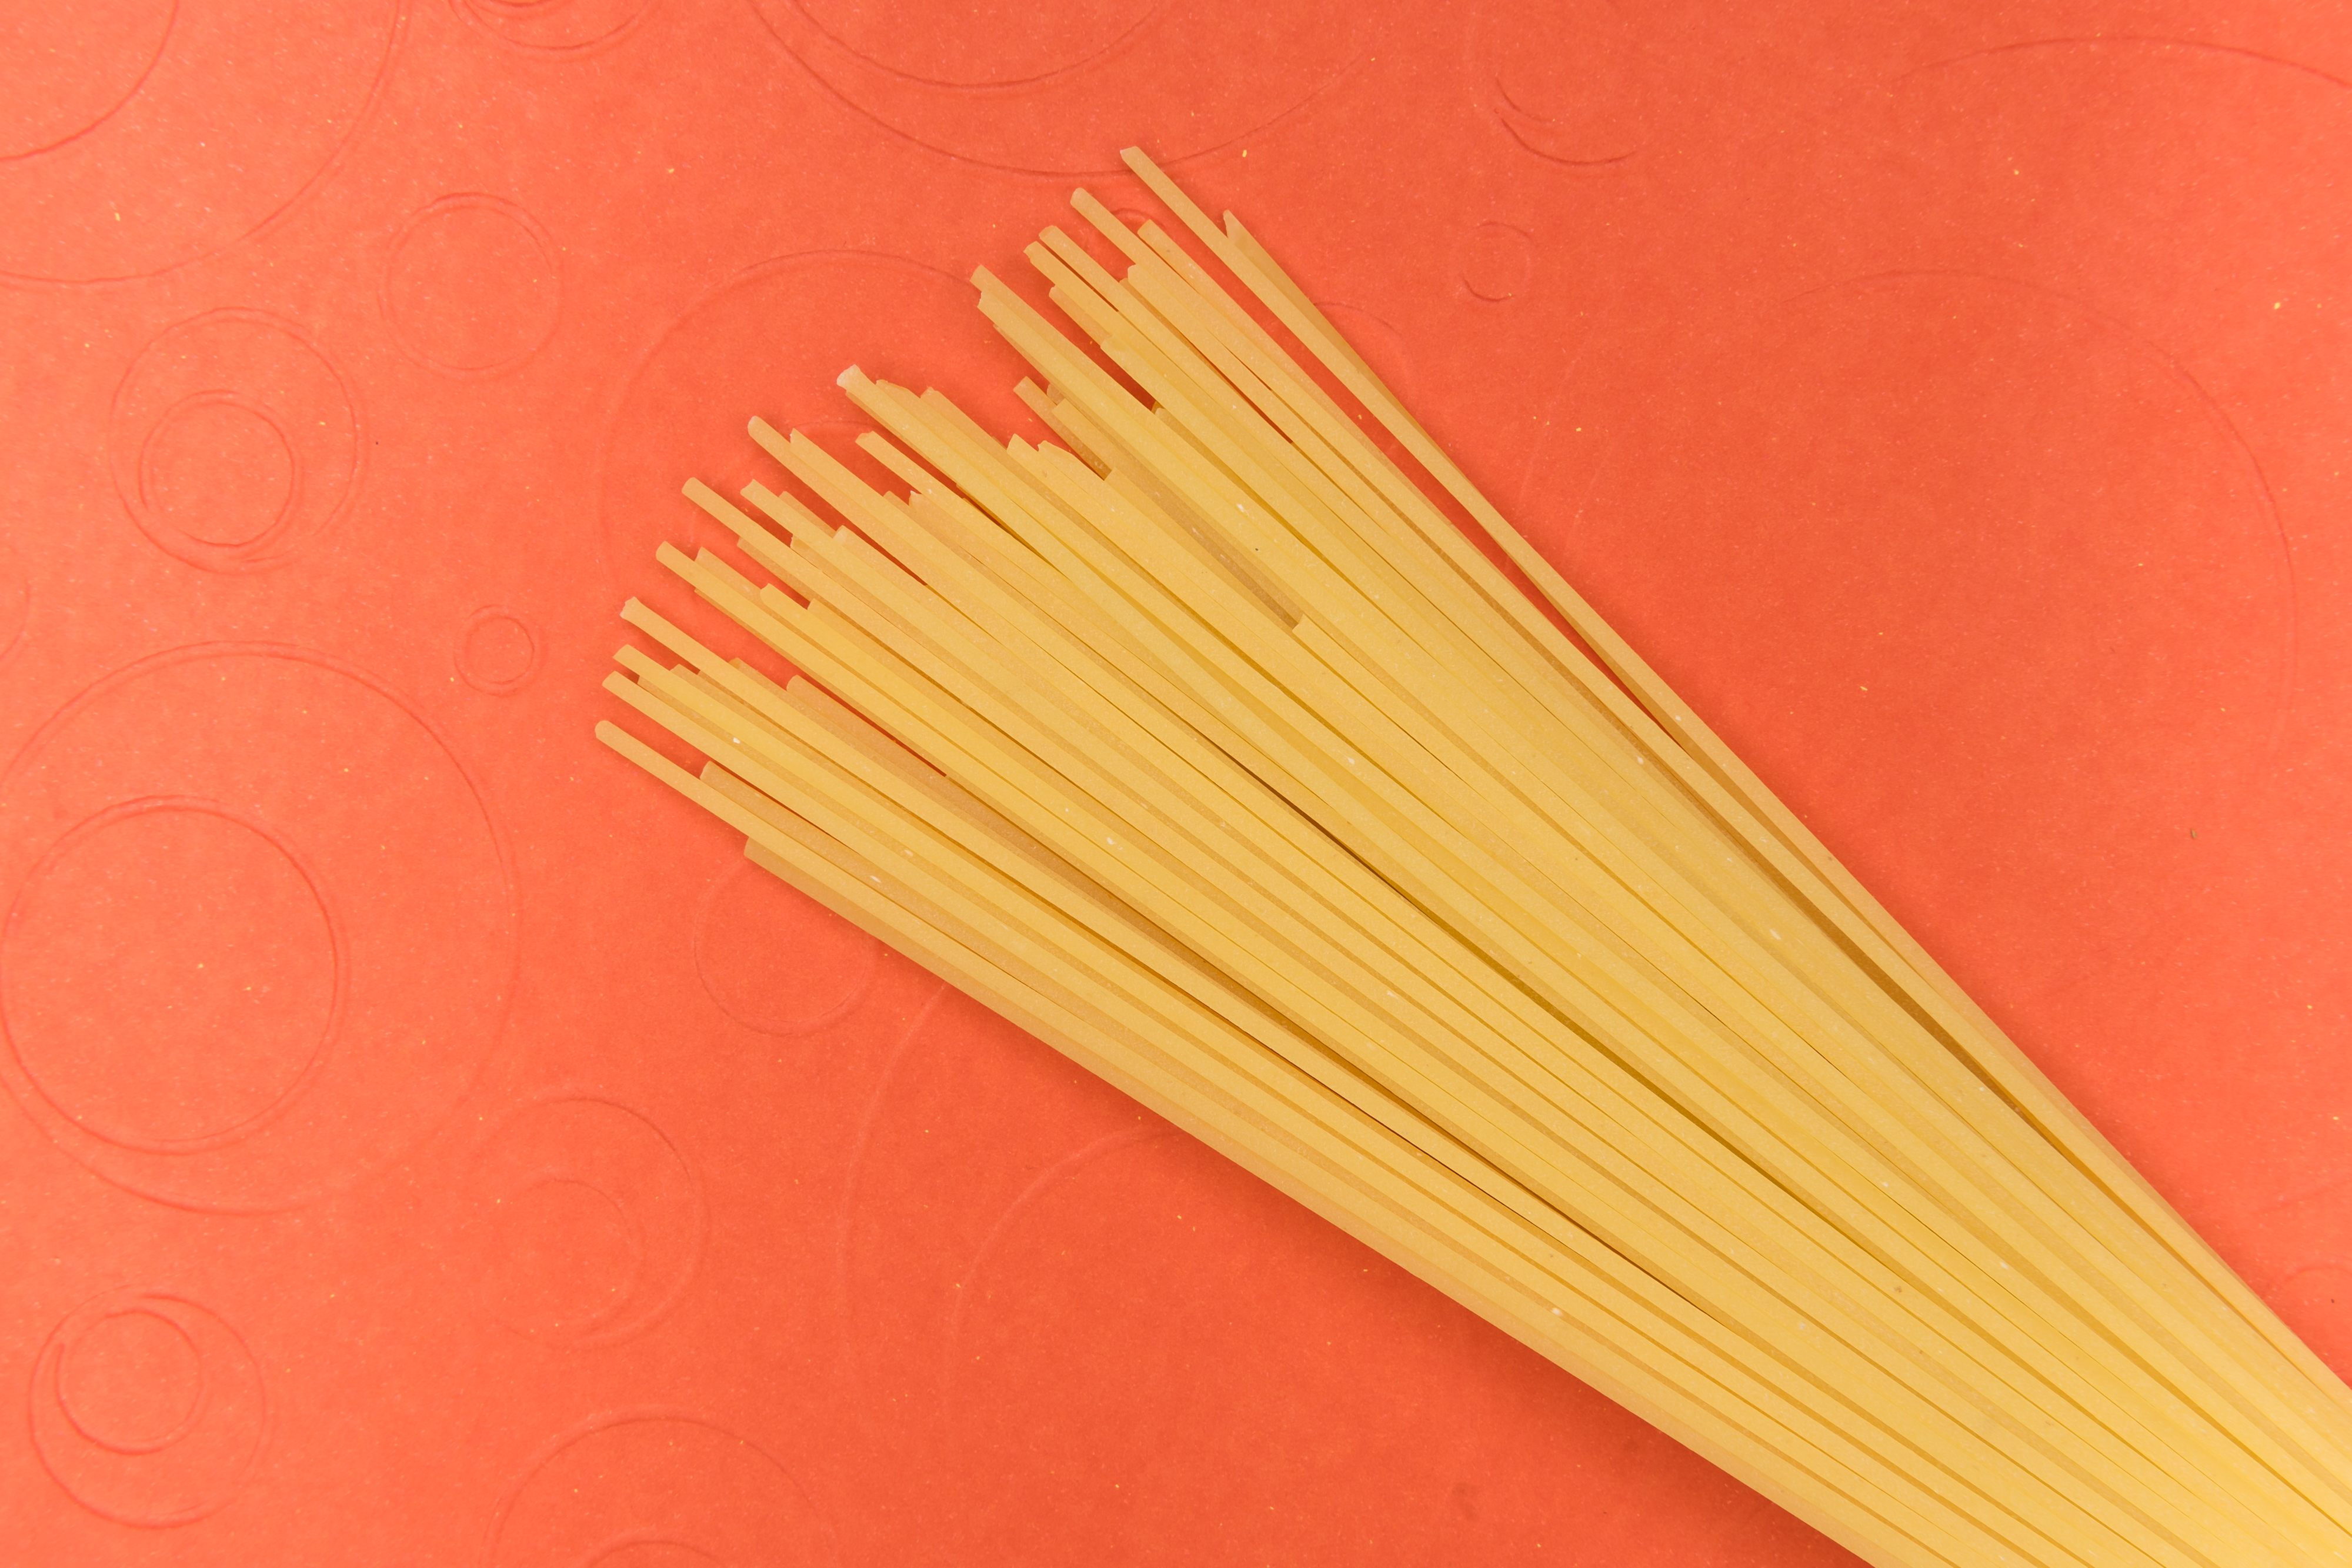
product, minimalist, object, item, colorful, background, mockup, space, headline, article, cook, noodle, food, pasta, italy, italian, dinner, eatery, diet, spaghetti, cookery, wheat, ingredient, dish, uncooked, raw, dried, cooking, prepare, tasty, tasteful, meal, toothpick, linguine